Anglo-Saxon brooches

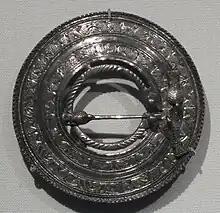
The Sarre Brooch, Quoit brooch style

This brooch is rare and limited to Kent. It is typically 38-57mm in diameter, constructed in two distinct pieces: a backplate cast in silver with a raised rim, and a gold front plate that is attached to the back plate, with a circular opening where the inner setting is placed. The central setting is surrounded by filigree and cloisonné decoration, which usually includes roundels discs and multiple triangles. This brooch style dates from the late sixth to the early 7th centuries.